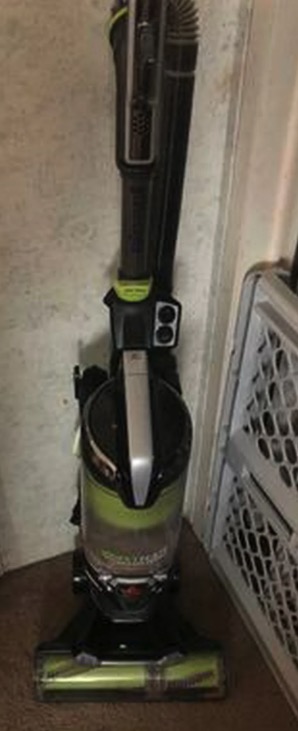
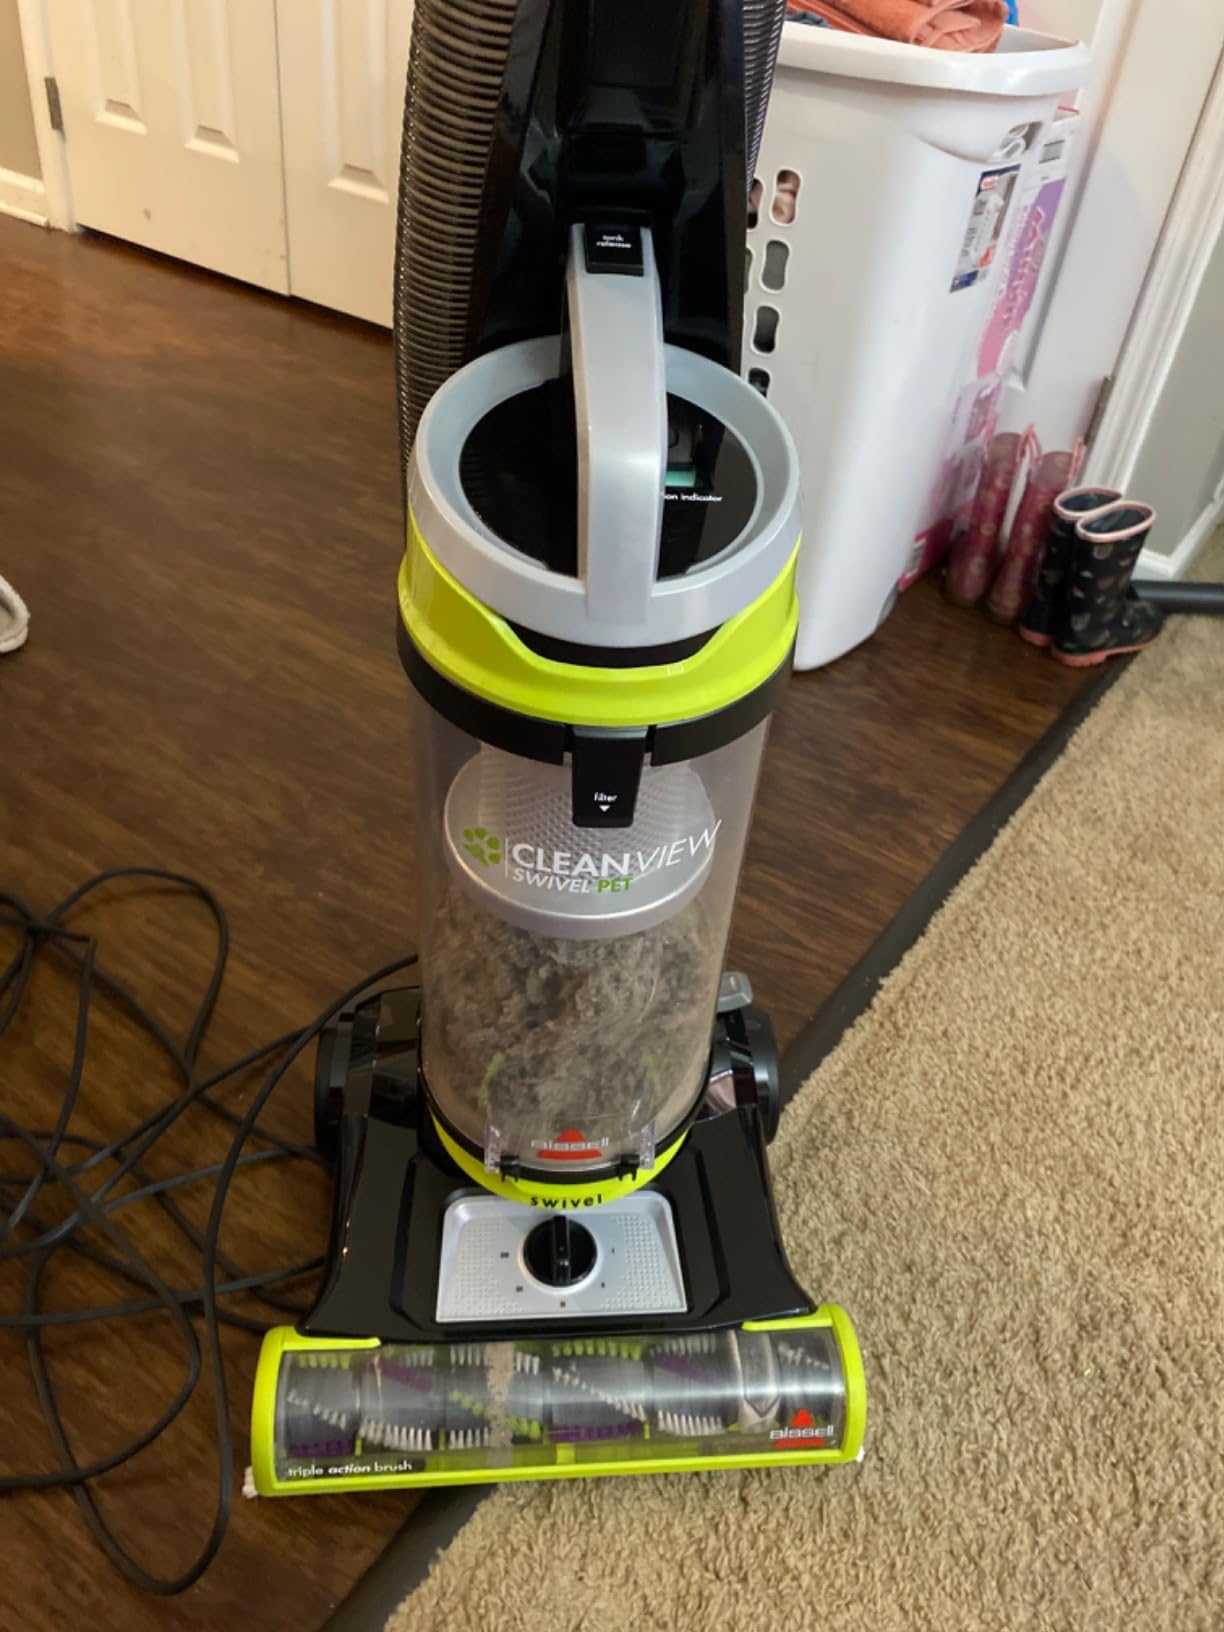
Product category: items_vacuum
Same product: no